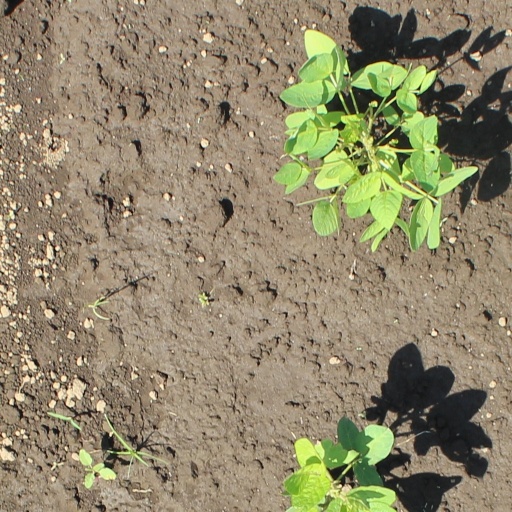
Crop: soybean